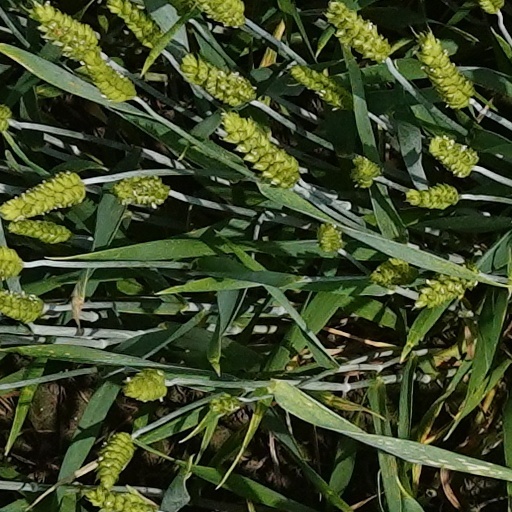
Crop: wheat